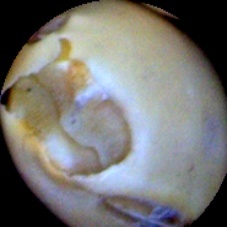
Label: Broken